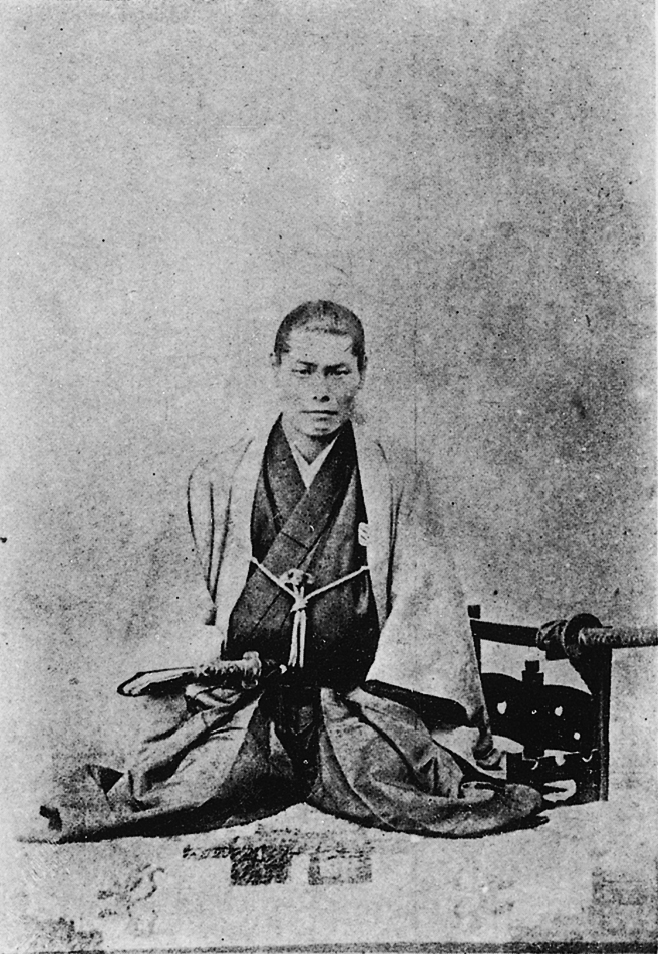
คนโด อิซามิ

| name = คนโด อิซามิ
| native_name = 近藤 勇
| native_name_lang = ja
| image = Kondo Isami02.jpg
| caption = คนโด อิซามิ (ค.ศ. 1834–1868)
| order = ชินเซ็งงูมิ|หัวหน้ากลุ่มชินเซ็งงูมิ
| term_start = ค.ศ. 1863
| term_end = ค.ศ. 1868
| predecessor = ไม่มี(เป็นหัวหน้ากลุ่มร่วมกับเซริซาวะ คาโมและนิอิมิ นิชิกิเป็นเวลาสั้น ๆ ช่วงก่อตั้ง)
| birth_name = มิยางาวะ คัตสึโงโร
| birth_place = โชฟุ|หมู่บ้านคามิอิชิฮาระ จังหวัดมูซาชิ ประเทศญี่ปุ่น
| death_place = ลานประหารอิตาบาชิ เขตอิตาบาชิ กรุงเอโดะ ประเทศญี่ปุ่น
| death_cause = การตัดศีรษะ
| resting_place = ศพ|ร่าง: วัดรีวเง็นจิ โอซาวะ มิตากะ กรุงโตเกียว ประเทศญี่ปุ่น ศีรษะ: วัดโฮโซจิ อากาซากิ จังหวัดไอจิ ประเทศญี่ปุ่น
| nationality = คนญี่ปุ่น|ญี่ปุ่น
| partner = มิยูกิ โอโกะ
| relations = คนโด ชูซูเกะ (บิดบุญธรรม) คนโด ฟูเดะ (มารดาบุญธรรม) คนโด อิซาตาโร (หลานชาย)
| mother = มิยางาวะ มิโยะ
| father = มิยางาวะ ฮิซาจิโร
| relatives = มิยางาวะ ริเอะ (พี่สาว) มิยางาวะ โอโตโงโร (พี่ชาย) มิยางาวะ โซเบ (พี่ชาย) คนโด ยูโงโร (หลานชาย)
| known_for = หัวหน้ากลุ่มชินเซ็งงูมิ
| blank1 = ชื่ออื่น
| data1 = ชิมาซากิ คัตสึตะ ชิมาซากิ อิซามิ ฟูจิวาระ โนะ โยชิตาเกะ
| blank2 = นามแฝง
| data2 = โอกูโบะ สึโยชิ โอกูโบะ ยามาโตะ
| allegiance = รัฐบาลเอโดะ
| branch = โรชิงูมิ (เดิม) มิบูโรชิงูมิ (เดิม) ชินเซ็งงูมิ
| serviceyears = ค.ศ. 1863–1868
| rank = วากาโดชิโยริ
| commands = มิบูโรชิงูมิ (เดิม) ชินเซ็งงูมิ
| battles = กรณีอิเกดายะ กรณีคิมมง สงครามโบชิง
คนโด อิซามิ ( 9 พฤศจิกายน ค.ศ. 1834 - 17 พฤษภาคม ค.ศ. 1868) เป็นซามูไรและข้าราชการชาวญี่ปุ่นในช่วงปลายยุคเอโดะ มีชื่อเสียงในฐานะของหัวหน้ากลุ่มซามูไรชินเซ็งงูมิ ซึ่งเป็นกลุ่มซามูไรหัวรุนแรงที่จงรักภักดีต่อรัฐบาลโชกุนโทกูงาวะ
== ภูมิหลัง ==
คนโด อิซามิ มีชื่อจริงเมื่อแรกเกิดว่า "คัตสึโงะโร" เป็นบุตรของมิยางาวะ ฮิซาจิโรŌishi Manabu 大石学, "Shinsengumi: saigo no bushi no jitsuzō" 新選組: 最後の武士の実像. (Tokyo: Chuōkōron-shinsha, 2004), p. 21 ชาวนาผู้มีถิ่นฐานอยู่ในหมู่บ้านคามิ-อิชิฮาระ ในแคว้นมูซาชิ ซึ่งปัจจุบันอยู่ในพื้นที่เมืองโจฟุ จังหวัดโตเกียวKojima Masataka 小島政孝. "Shinsengumi yowa" 新選組余話. (Tokyo: Kojima-Shiryōkan 小島資料館, 1991), p.10 เขามีพี่ชายอยู่ 2 คน คนโตชื่อโอโตจิโร (音次郎; ต่อมาเปลี่ยนชื่อเป็นโอโตโงโร 音五郎) คนรองชื่อคุเมโซ (粂蔵; ต่อมาเปลี่ยนชื่อเป็นโซเบ 惣兵衛)Ōishi, p. 22 คัตสึโงโรเริ่มฝึกหัดวิชาดาบที่โรงฝึกชิเอคัง ซึ่งเป็นโรงฝึกหลักของเพลงดาบสายเท็นเน็นริชินรีว เมื่อ ค.ศ. 1848"Shinsengumi dai zenshi" 新選組大全史. (Tokyo; Shin Jinbutsu Oraisha, 2003) p.27; Ōishi, p. 22.
ในวัยหนุ่มนั้นคัตสึโงโรถูกกล่าวขวัญถึงจากความเป็นผู้รักการอ่าน เขาชอบอ่านเรื่องโรนินทั้งสี่สิบเจ็ดและพงศาวดารจีนเรื่องสามก๊กมากเป็นพิเศษKojima, p.14 ชื่อเสียงของคัตสึโงโรเป็นที่กล่าวขวัญอย่างยิ่งจากความเป็นผู้คงแก่เรียน ความสามารถในการกำราบโจรที่พยายามเข้ามาปล้นบ้านของครอบครัวเขา และการได้รับความดูแลเอาใจใส่อย่างดีจากคนโด ชูซูเกะ ผู้สืบทอดเพลงดาบเท็นเน็นริชินรีวรุ่นที่ 3"Shinsengumi dai zenshi", p.27 ชูซูเกะไม่รอช้าที่จะรับเด็กหนุ่มคัตสึโงโรเป็นลูกบุญธรรมในปี ค.ศ. 1849 และได้เปลี่ยนชื่อของเด็กหนุ่มคนนั้นเป็น "ชิมาซากิ คัตสึตะ" (島崎勝太)Kojima, p.95-96. ตามบันทึกของอดีตศาลเจ้าโงซุ-เท็นโนชะ (牛頭天王社 - ปัจจุบันเรียกว่า ศาลเจ้าฮิโนยาซากะ 日野八坂神社) ชื่อของคัตสึตะได้ถูกบันทึกไว้ด้วยชื่อเต็มและชื่อเรียกทั่วไปว่า "ชิมาซากิ อิซามิ ฟูจิวะระ (โนะ) โยชิตาเกะ" เอกสารดังกล่าวบันทึกในปี ค.ศ. 1858 จึงกล่าวได้ว่าคัตสึตะมีชื่อว่าอิซามิอย่างน้อยที่สุดนับตั้งแต่ปี ค.ศ. 1858Ōishi, p. 22.
อิซามิแต่งงานกับโอสึเนะผู้เป็นภรรยาเมื่อ ค.ศ. 1860"Shinsengumi dai zenshi", p.35 การแต่งงานดังกล่าวสร้างประโยชน์ให้แก่คนโดอย่างยิ่ง เนื่องจากโอสึเนะนั้นเป็นบุตรสาวของมัตซูอิ ยาโซโงโร (松井八十五郎) หนึ่งในซามูไรผู้ขึ้นตรงต่อตระกูลชิมิซะ-โทกูงาวะ Ōishi, p. 24. ต่อมาในวันที่ 30 กันยายน ค.ศ. 1861ตรงกับวันที่ 27 เดือน 8 ศักราชบุงคีว ปีที่ 1 เมื่อนับตามปฏิทินจันทรคติของญี่ปุ่น ดูที่ Ōishi, p. 24. อิซามิได้รับสืบทอดตำแหน่งผู้สืบทอด (宗家四代目 "โซเกะ โนะ ยนได") เพลงดาบเท็นเน็นริชินรีว รุ่นที่ 4 ได้รับนาม "คนโด อิซามิ" อย่างเป็นทางการ และได้เป็นผู้ดูแลโรงฝึกดาบชิเอคัง"Shinsengumi dai zenshi", p.27; Ōishi, p. 24. ในปีต่อมาคนโดก็ได้บุตรสาวชื่อ "ทามาโกะ" (1862–1886) "Shinsengumi dai zenshi", p.36; Ōishi, p. 24. เขามีหลานตาในภายหลังเพียงคนเดียวชื่อ "คนโด ฮิซาตาโร" ซึ่งได้เสียชีวิตในการรบระหว่างสงครามรัสเซีย-ญี่ปุ่นRomulus Hillsborough. "Shinsengumi: The Shogun's Last Samurai Corps." (North Clarendon: Tuttle Publishing, 2005), p. 183
ไฟล์:Coat of mail of Kondo Isami.jpg|thumb|180px|เสื้อเกราะอ่อนซึ่งคนโดเคยใช้ใส่ป้องกันตนเอง
กล่าวกันว่าคนโดมีดาบคาตานะประจำกายชื่อว่า "โคเต็ตสึ" (:Ja:虎徹|虎徹) ซึ่งตีขึ้นโดยนางาโซเนะ โคเต็ตสึ ช่างตีดาบผู้มีชื่อเสียงในช่วงคริสต์ศตวรรษที่ 17 อย่างไรก็ตาม ฐานะความเป็นเจ้าของดาบโคเต็ตสึเล่มนั้นของคนโดยังคงเป็นที่ถกเถียงอย่างมาก กล่าวตามปึกเอกสารเกี่ยวกับช่างทำดาบโคเท็ตสึของยาสุ คิซึ ดาบของคนโดนั้นแท้จริงแล้วอาจตีขึ้นโดยมินาโมโตะ โนะ คิโยมาโระ ช่างดาบผู้มีชีวิตอยู่ร่วมสมัยเดียวกับคนโดYasu Kizu, "Swordsmith Nagasone Kotetsu Okisato" (Hollywood: W.M. Hawley Publications, 1990), p. 9
แม้ว่าคนโดจะไม่เคยทำงานใดๆ ให้แก่รัฐบาลโชกุนโทกูงาวะเลย ก่อนที่เขาจะก่อตั้งกลุ่มชินเซ็นงูมิขึ้น แต่ครั้งหนึ่งคนโดก็เคยได้รับการเสนอชื่อให้เป็นครูฝึกอยู่ในสถาบันโคบุโชะในปี ค.ศ. 1862 "Kondō Hijikata to Okita no Shinsengumi" 近藤・土方・沖田の新選組. "Rekishi Dokuhon", December 2004, p.62. สถาบันโคบุโชะแห่งนี้เป็นโรงเรียนฝึกหัดวิชาการทหารโดยเฉพาะ สำหรับฝึกหัดการทหารในขั้นต้นแก่บรรดาผู้จงรักภักดีต่อโชกุน รัฐบาลโชกุนได้ก่อตั้งขึ้นเมื่อ ค.ศ. 1855 เพื่อปฏิรูปการทหารหลังจากการมาเยือนญี่ปุ่นครั้งแรกของแมทธิว แคลเบรธ เพอร์รี|นายพลเรือเพอร์รีด้วยเรือดำG. Cameron Hurst III. "Armed martial arts of Japan". (New Haven: Yale University Press, 1998), pp. 148-152.
== ยุคชินเซ็นงูมิ ==
ในปี ค.ศ. 1863 รัฐบาลโชกุนโทกูงาวะได้รวบรวมกลุ่มโรนินหรือซามูไรไร้นายขึ้นเป็นองค์กรขนาดใหญ่ เพื่อเป็นหน่วยคุ้มกันโชกุนโทกูงาวะ อิเอโมจิ ในช่วงที่พำนักในนครหลวงเกียวโต"Shinsengumi dai zenshi", p.38 คอนโดได้เข้าร่วมในองค์กรนี้ภายใต้ชื่อกลุ่ม "โรชิงูมิ" พร้อมกับฮิจิกาตะ โทชิโซ ผู้เป็นเพื่อนสนิท และเหล่าสมาชิกของสำนักดาบชิเอคังอีกหลายคน คือ ยามานามิ เคซูเกะ, โอกิตะ โซจิ, ฮาราดะ ซาโนซูเกะ, นางากูระ ชิมปาจิ, โทโด เฮซูเกะ, และอิโนอูเอะ เก็มซาบูโร ภายหลังเมื่อคิโยกาวะ ฮาจิโร ผู้นำกลุ่มโรชิงูมิโดยพฤตินัย ได้เปิดเผยเป้าประสงค์ที่แท้จริงว่าต้องการรวบรวมผู้คนเป็นกำลังสนับสนุนพระจักรพรรดิ คนโด, ฮิจิกาตะ, เซริซาวะ คาโม (อดีตผู้ติดตามของเจ้าแคว้นมิโตะ), และผู้คนอีกจำนวนไม่มาก จึงอยู่ที่เกียวโตและตั้งกลุ่มของตนเองแทนในชื่อกลุ่ม "มิบูโรชิงูมิ"Kojima, p. 39-40 ซึ่งรับคำสั่งโดยตรงในการปฏิบัติงานจากรัฐบาลโชกุนYamakawa Hiroshi 山川浩. "Kyōto Shugoshoku Shimatsu" 京都守護職始末. ed. Tōyama Shigeki (Tokyo: Heibonsha, 1966), p. 87 โดยมีมัตซึไดระ คาตาโมริ ไดเมียวแห่งแคว้นไอสึ เป็นผู้ควบคุมดูแลบุคคลเหล่านี้ กลุ่มมิบูโรชิงูมิได้รับหน้าที่ให้เป็นตำรวจพิเศษรักษาพระนครเกียวโต"Shinsengumi dai zenshi", p.45
ในเหตุการณ์ "คินมง โนะ เซเฮ็ง" หรือการรัฐประหารในวันที่ 18 สิงหาคมของปีนั้น กลุ่มของคนโดได้รับการเปลี่ยนชื่อใหม่เป็น "ชินเซ็งงูมิ""Shinsengumi dai zenshi", p.52-53 และเป็นที่รู้จักทั่วไปจากการเข้าทำการจับกุมกลุ่มผู้ขับไล่ชาวต่างชาติกลุ่มหนึ่งในเดือน 6 ตามปฏิทินจันทรคติ ค.ศ. 1864 ซึ่งคดีดังกล่าวถูกเรียกขานในชื่อ "คดีร้านอิเกดะ" (อิเกยาดาจิเค็ง) "Shinsengumi dai zenshi", p.56-59
วันที่ 10 เดือน 7 ทางจันทรคติ ค.ศ. 1867June 10, 1867 by the lunar calendar. See Ōishi, p. 160. คนโดพร้อมด้วยสมาชิกกลุ่มชินเซ็งงูมิทั้งหมด ได้รับการแต่งตั้งให้เป็นฮาตาโมโตะ หรือซามูไรที่ขึ้นตรงต่อโชกุนŌishi, p. 160.
== สงครามโบะชิงและมรณกรรม ==
ไฟล์:KoshuKatsunuma.jpg|thumb|340px|คนโด อิซามิ ในยุทธการโคชู-คัตซึนูมะ
หลังสิ้นสุดยุทธการโทบะ-ฟูชิมิในเดือนมกราคม ค.ศ. 1868 คนโดได้กลับมาที่นครเอโดะ และได้รับการแต่งตั้งให้เป็น "วากาโดชิโยริ" (ตำแหน่งนี้อาจแปลความหมายได้ว่า "ผู้อาวุโสชั้นผู้น้อย" - "Junior Elders) อันก่อให้เกิดความแตกแยกภายในการบริหารงานของรัฐบาลโชกุนโทกูงาวะอย่างรวดเร็ว 近藤勇 KONDO กองกำลังของเขาได้ทำการสู้รบกับกองกำลังที่ถูกส่งมาจากราชสำนักของพระจักรพรรดิอีกหลายครั้ง แต่กลับประสบความพ่ายแพ้ในหลายสมรภูมิ ทั้งในการรบที่ยุทธการโคชู-คัตซึนูมะ|เมืองคัตซึนูมะ และที่เมืองนางาเรยามะ คนโดถูกกองทัพฝ่ายในพระนามจักรพรรดิเมจิจับเป็นเชลย และได้ถูกประหารชีวิตด้วยการตัดศีรษะในวันที่ 17 เดือน 5 ตามจันทรคติ ปี ค.ศ. 1868Kojima, p.91
ตามบันทึกของทานิ ทาเตกิ คนโดถูกไต่สวนถึงคดีการลอบสังหารซากาโมโตะ เรียวมะ ซามูไรชาวแคว้นโทซะผู้มีบทบาทในการเจรจาให้ฝ่ายโชกุนยอมถวายอำนาจคืนแก่พระจักรพรรดิ แต่คนโดปฏิเสธความเกี่ยวข้องของตนเองและชินเซ็งงูมิในคดีนี้ ก่อนที่จะถูกประหารชีวิตจากคดีดังกล่าวในที่สุด แม้หลังจากนั้นในปี ค.ศ. 1870 อิมาอิ โนบูโอะ อดีตสมาชิกกลุ่มมิมาวาริงูมิ จะสารภาพว่าตนเป็นผู้ก่อคดีลอบสังหารซากาโมโตะ เรียวมะ แต่ทานิก็ค้านว่าคนโดไม่ได้ถูกกล่าวหาอย่างผิดๆ ในคดีนี้ จะอย่างไรก็ดี แม้จะมีการสันนิษฐานจากหลากหลายทฤษฎีอันเป็นที่ยอมรับ แต่การจะหาว่าใครเป็นผู้บงการตัวจริงในคดีนี้ก็ยังเป็นเรื่องที่ลึกลับและยังไม่มีข้อสรุปมาจนถึงทุกวันนี้
สุสานของคนโดปรากฏอยู่หลายแห่ง โดยมากเชื่อว่าสุสานแห่งแรกของคนโดถูกสร้างขึ้นที่วัดเท็นเนจิ (天寧寺) ในแคว้นไอสึ โดยฮิจิกาตะ โทชิโซ กล่าวกันว่าฮิจิกาตะซึ่งเพิ่งฟื้นตัวจากการบาดเจ็บที่เท้าในยุทธการอุซึโนะมิยะ เป็นผู้ให้คำแนะนำปรึกษาโดยส่วนตัวในการเตรียมการและจัดสร้างสถานที่แห่งนี้ ส่วนนาม "คังเท็นอินเด็นจุนจูเซงิไดโคจิ" (貫天院殿純忠誠義大居士) ซึ่งเป็นนามหลังเสียชีวิตของคนโด เชื่อว่าตั้งให้โดยมัตสึไดระ คาตาโมะริ
== เชิงอรรถ ==
== อ้างอิง ==
* Hurst, G. Cameron III. "Armed martial arts of Japan". New Haven: Yale University Press, 1998.
* Kikuchi Akira 菊池明. "Shinsengumi 101 no Nazo" 新選
組101の謎. Tokyo: Shin Jinbutsu Oraisha, 2000.
* Kojima Masataka 小島政孝. "Shinsengumi yowa" 新選組余話. Tokyo: Kojima-Shiryōkan 小島資料館, 1991
* Ōishi Manabu 大石学. "Shinsengumi: saigo no bushi no jitsuzō" 新選組: 最後の武士の実像. Tokyo: Chuokoron Shinsha|Chūōkōron-shinsha, 2004.
* Yasu Kizu. "Swordsmith Nagasone Kotetsu Okisato". Hollywood: W.M. Hawley Publications, 1990.
* "Kondō Hijikata to Okita no Shinsengumi" 近藤・土方・沖田の新選組. "Rekishi Dokuhon", December 2004.
* "Shinsengumi dai zenshi" 新選組大全史. Tokyo; Shin Jinbutsu Oraisha, 2003. ISBN 4404030657
* "Shinsengumi Jiten" 新選組事典. Tokyo: Shin Jinbutsu Oraisha, 1978.
หมวดหมู่:ชินเซ็งงุมิ
หมวดหมู่:ฮะตะโมะโตะ
หมวดหมู่:บุคคลในสงครามโบะชิง
หมวดหมู่:ผู้ถูกประหารชีวิตโดยการตัดศีรษะ
หมวดหมู่:บากูมัตสึ